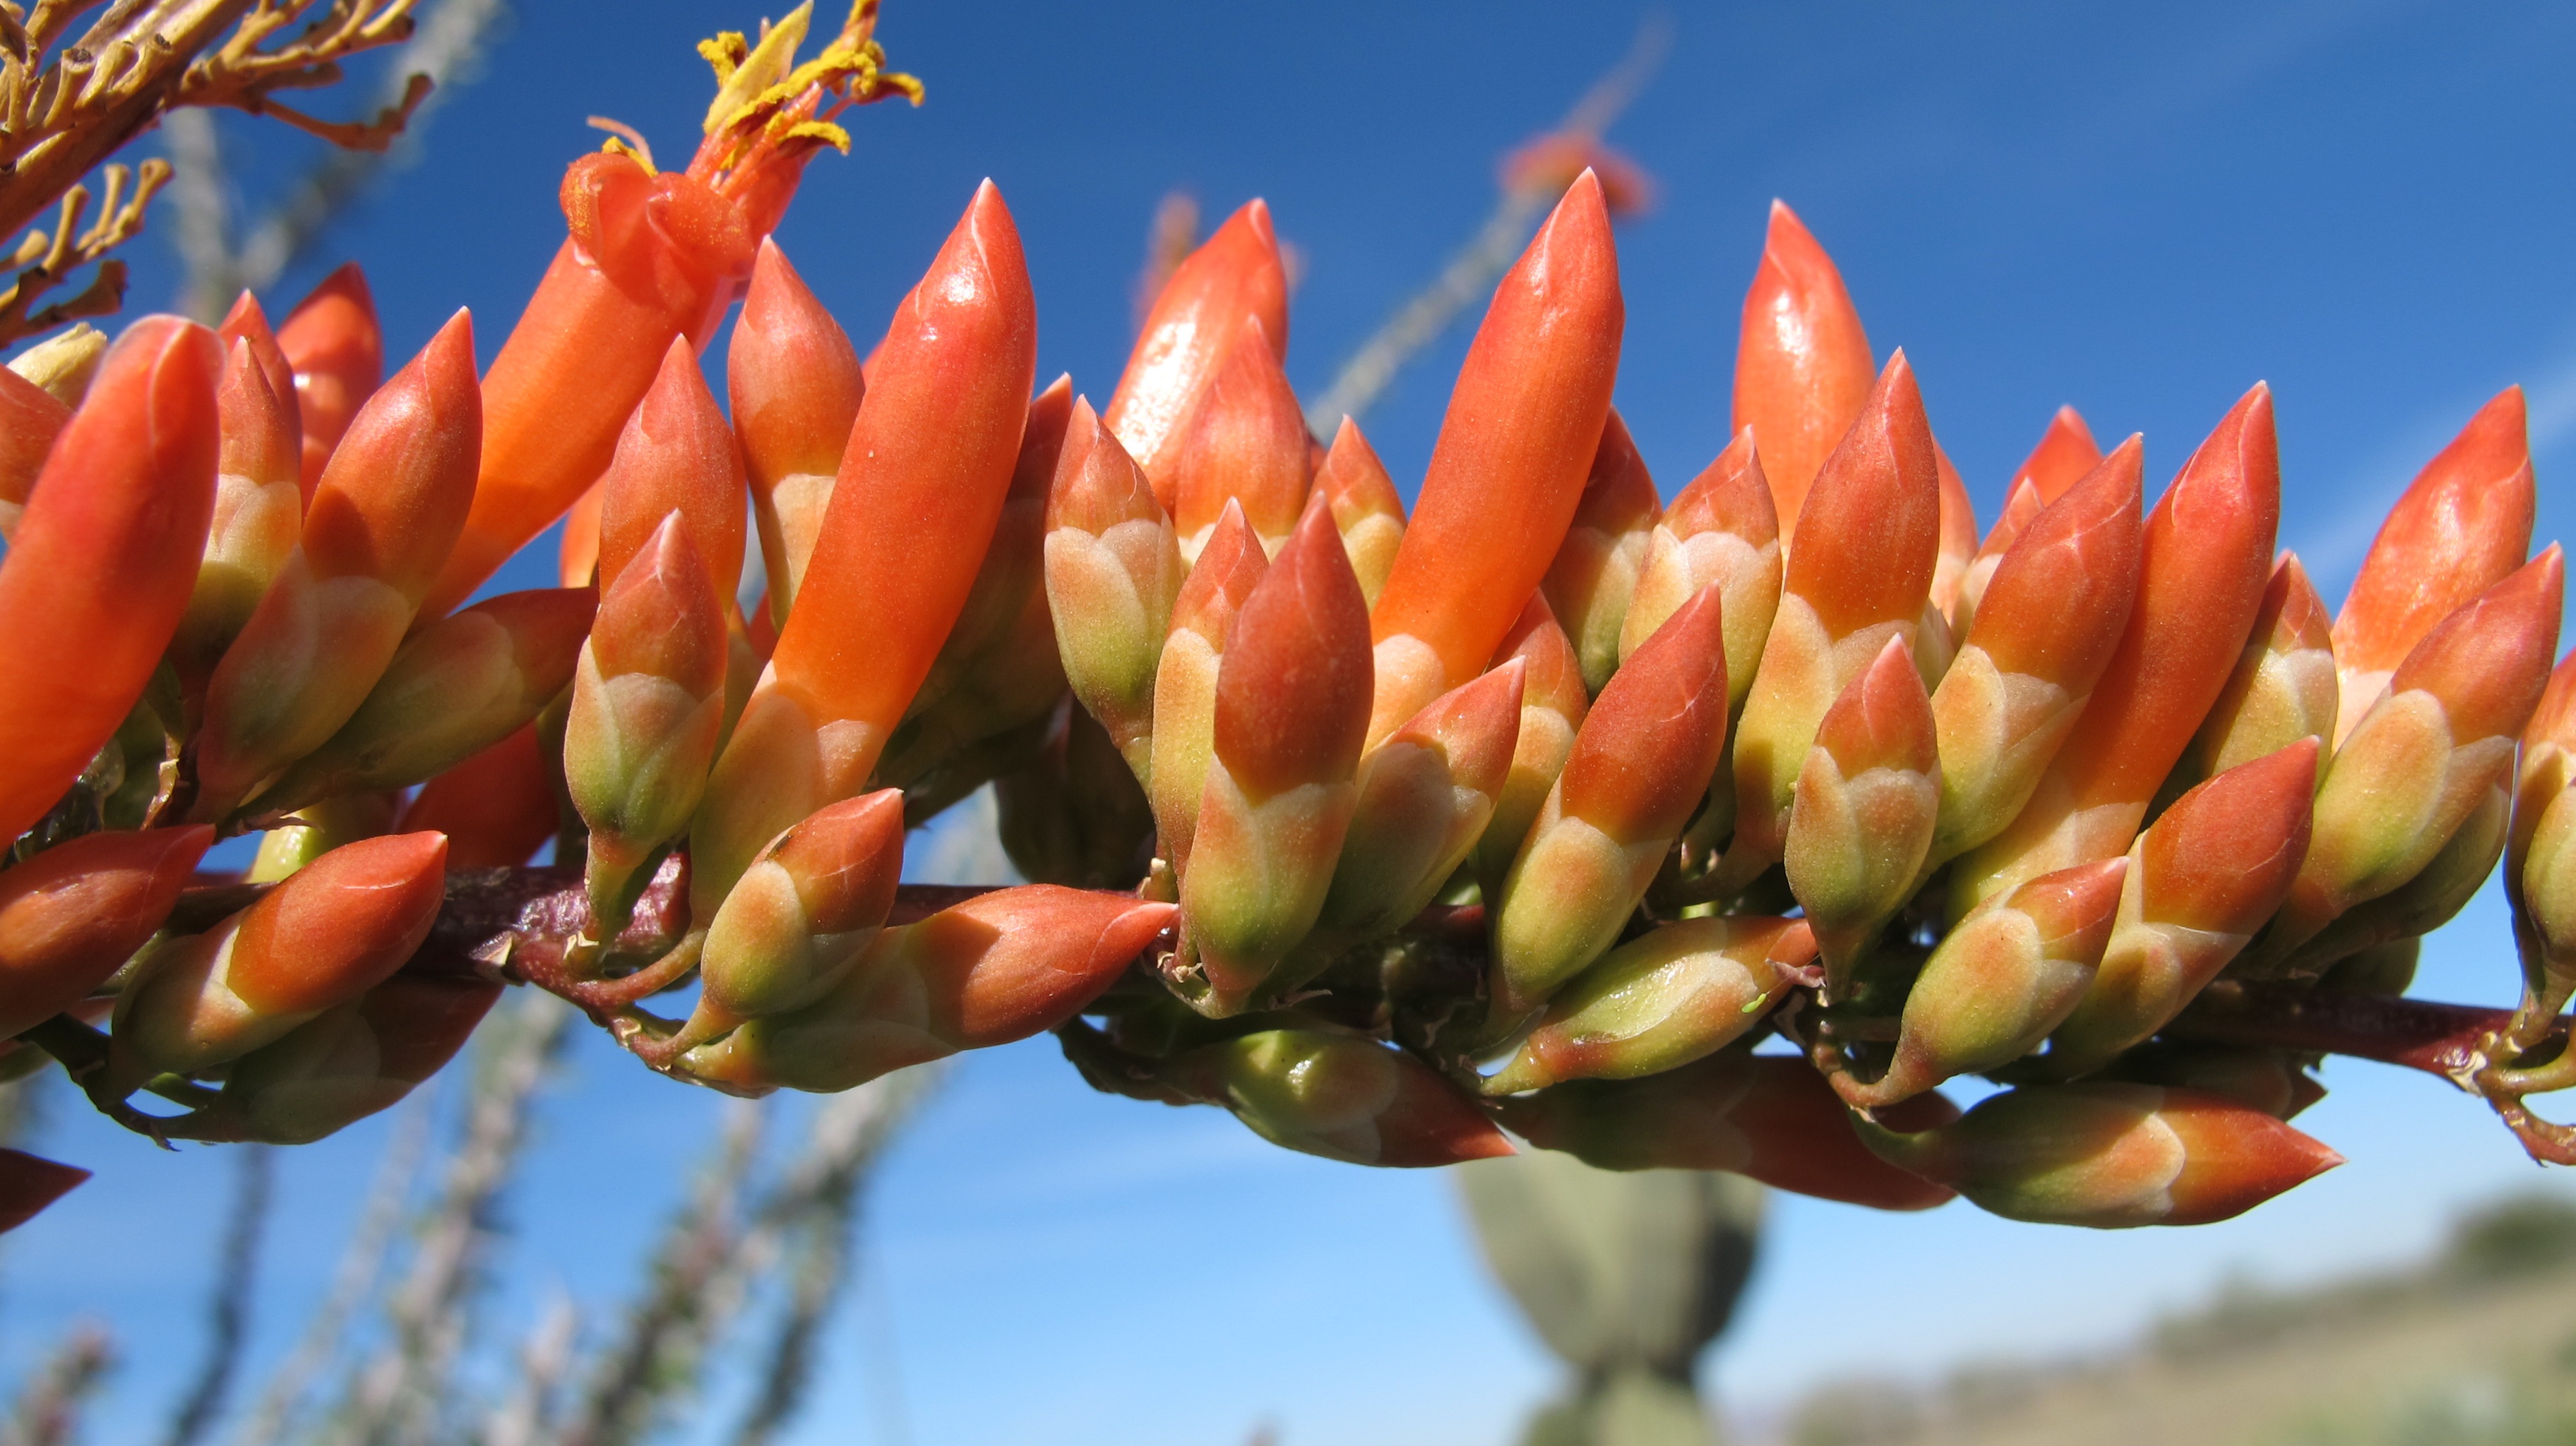
tree, nature, plant, flower, food, produce, botany, flora, arizona, ocotillo, tucson, macro photography, flowering plant, sonoran desert, land plant, desert bloom, chihuahuan desert